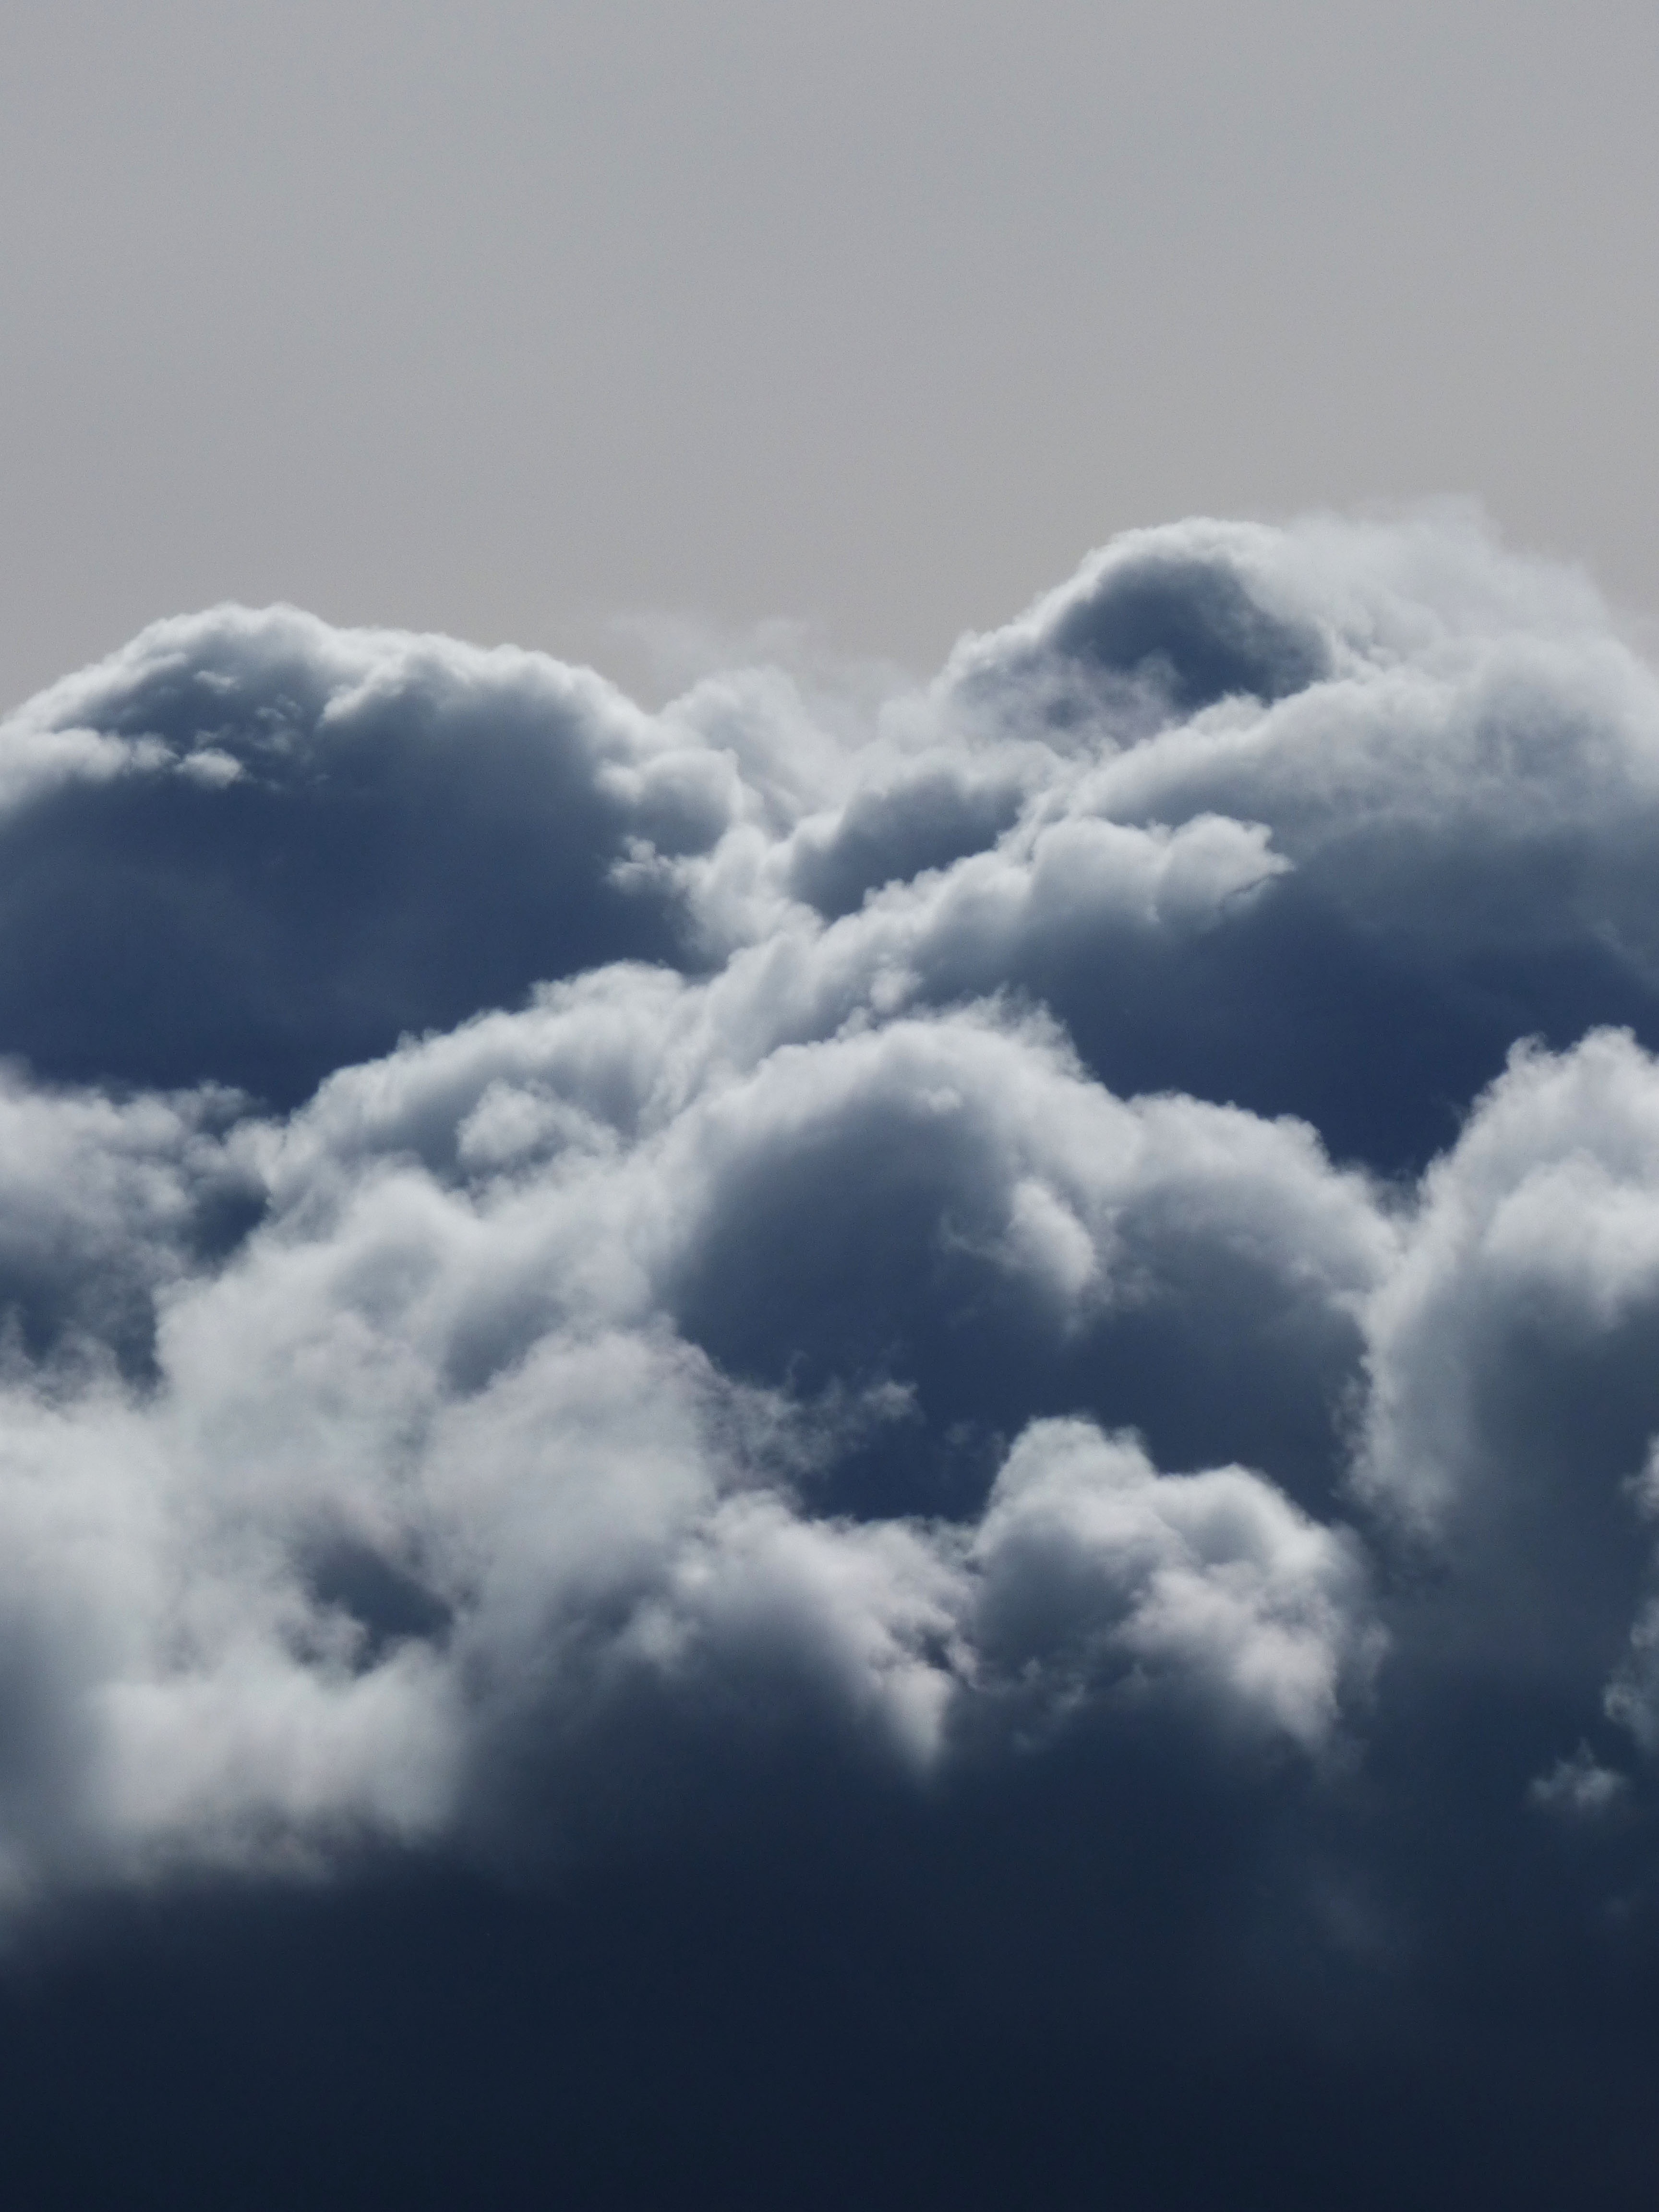
cloud, sky, rain, atmosphere, daytime, weather, cumulus, fern, cumulonimbus, meteorological phenomenon, atmosphere of earth